Evergreen International Airlines Flight 17

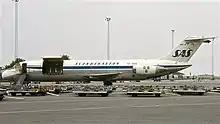
A DC-9-30F with the main cargo door open

During the investigation by National Transportation Safety Board (NTSB), it was discovered that First Officer Johnston did not fully close the cargo door; he held the control valve handle in the closed position for an inadequate period of time. It was not immediately evident that the door was improperly closed because the locked-and-latched indicator labels were incorrectly applied, and the position of the torque tube drive socket fitting—used to double-check that the door was latched—was difficult to see at night because the fitting was a similar shade of green as the aircraft. Additionally, a design flaw in the cargo door warning light circuit caused the door-open warning light in the cockpit not to illuminate. The NTSB found that the door lockpin switch in N931F was damaged and corroded, and the warning light circuit was designed in such a way that if the switch failed, the warning light would stop working. McDonnell Douglas (MDD) had redesigned the circuit to render it fail-safe and had issued a service bulletin in 1976, but the modification was not mandatory, and the NTSB faulted the Federal Aviation Administration (FAA) for not issuing an airworthiness directive (AD) mandating that the improved circuit be installed in all DC-9s with cargo doors.